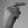
ASL letter: G